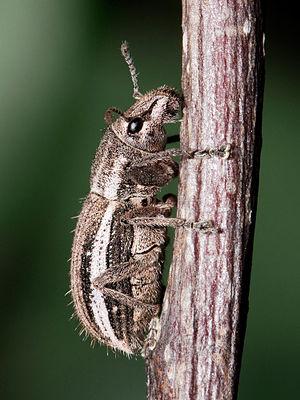
Naupactus est un genre d'insectes coléoptères de la super-famille des Curculionoidea, originaire d'Amérique du Sud.